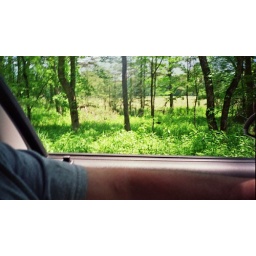
we saw two bear cubs, but the pic didn't come out, they're in the grass somewhere